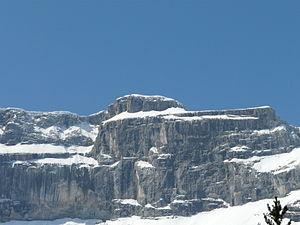
La Tour (3009 m), Cirque de Gavarnie, Hautes-Pyrénées, France.
La Tour du Marboré ou Tour de Gavarnie est un sommet des Pyrénées situé sur la crête frontière franco-espagnole dans le massif du Mont-Perdu.